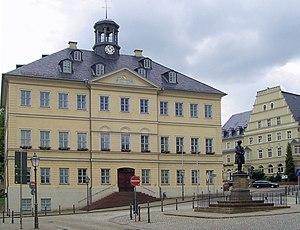
Hainichen est une ville de Saxe, située dans l'arrondissement de Saxe centrale, dans le district de Chemnitz.